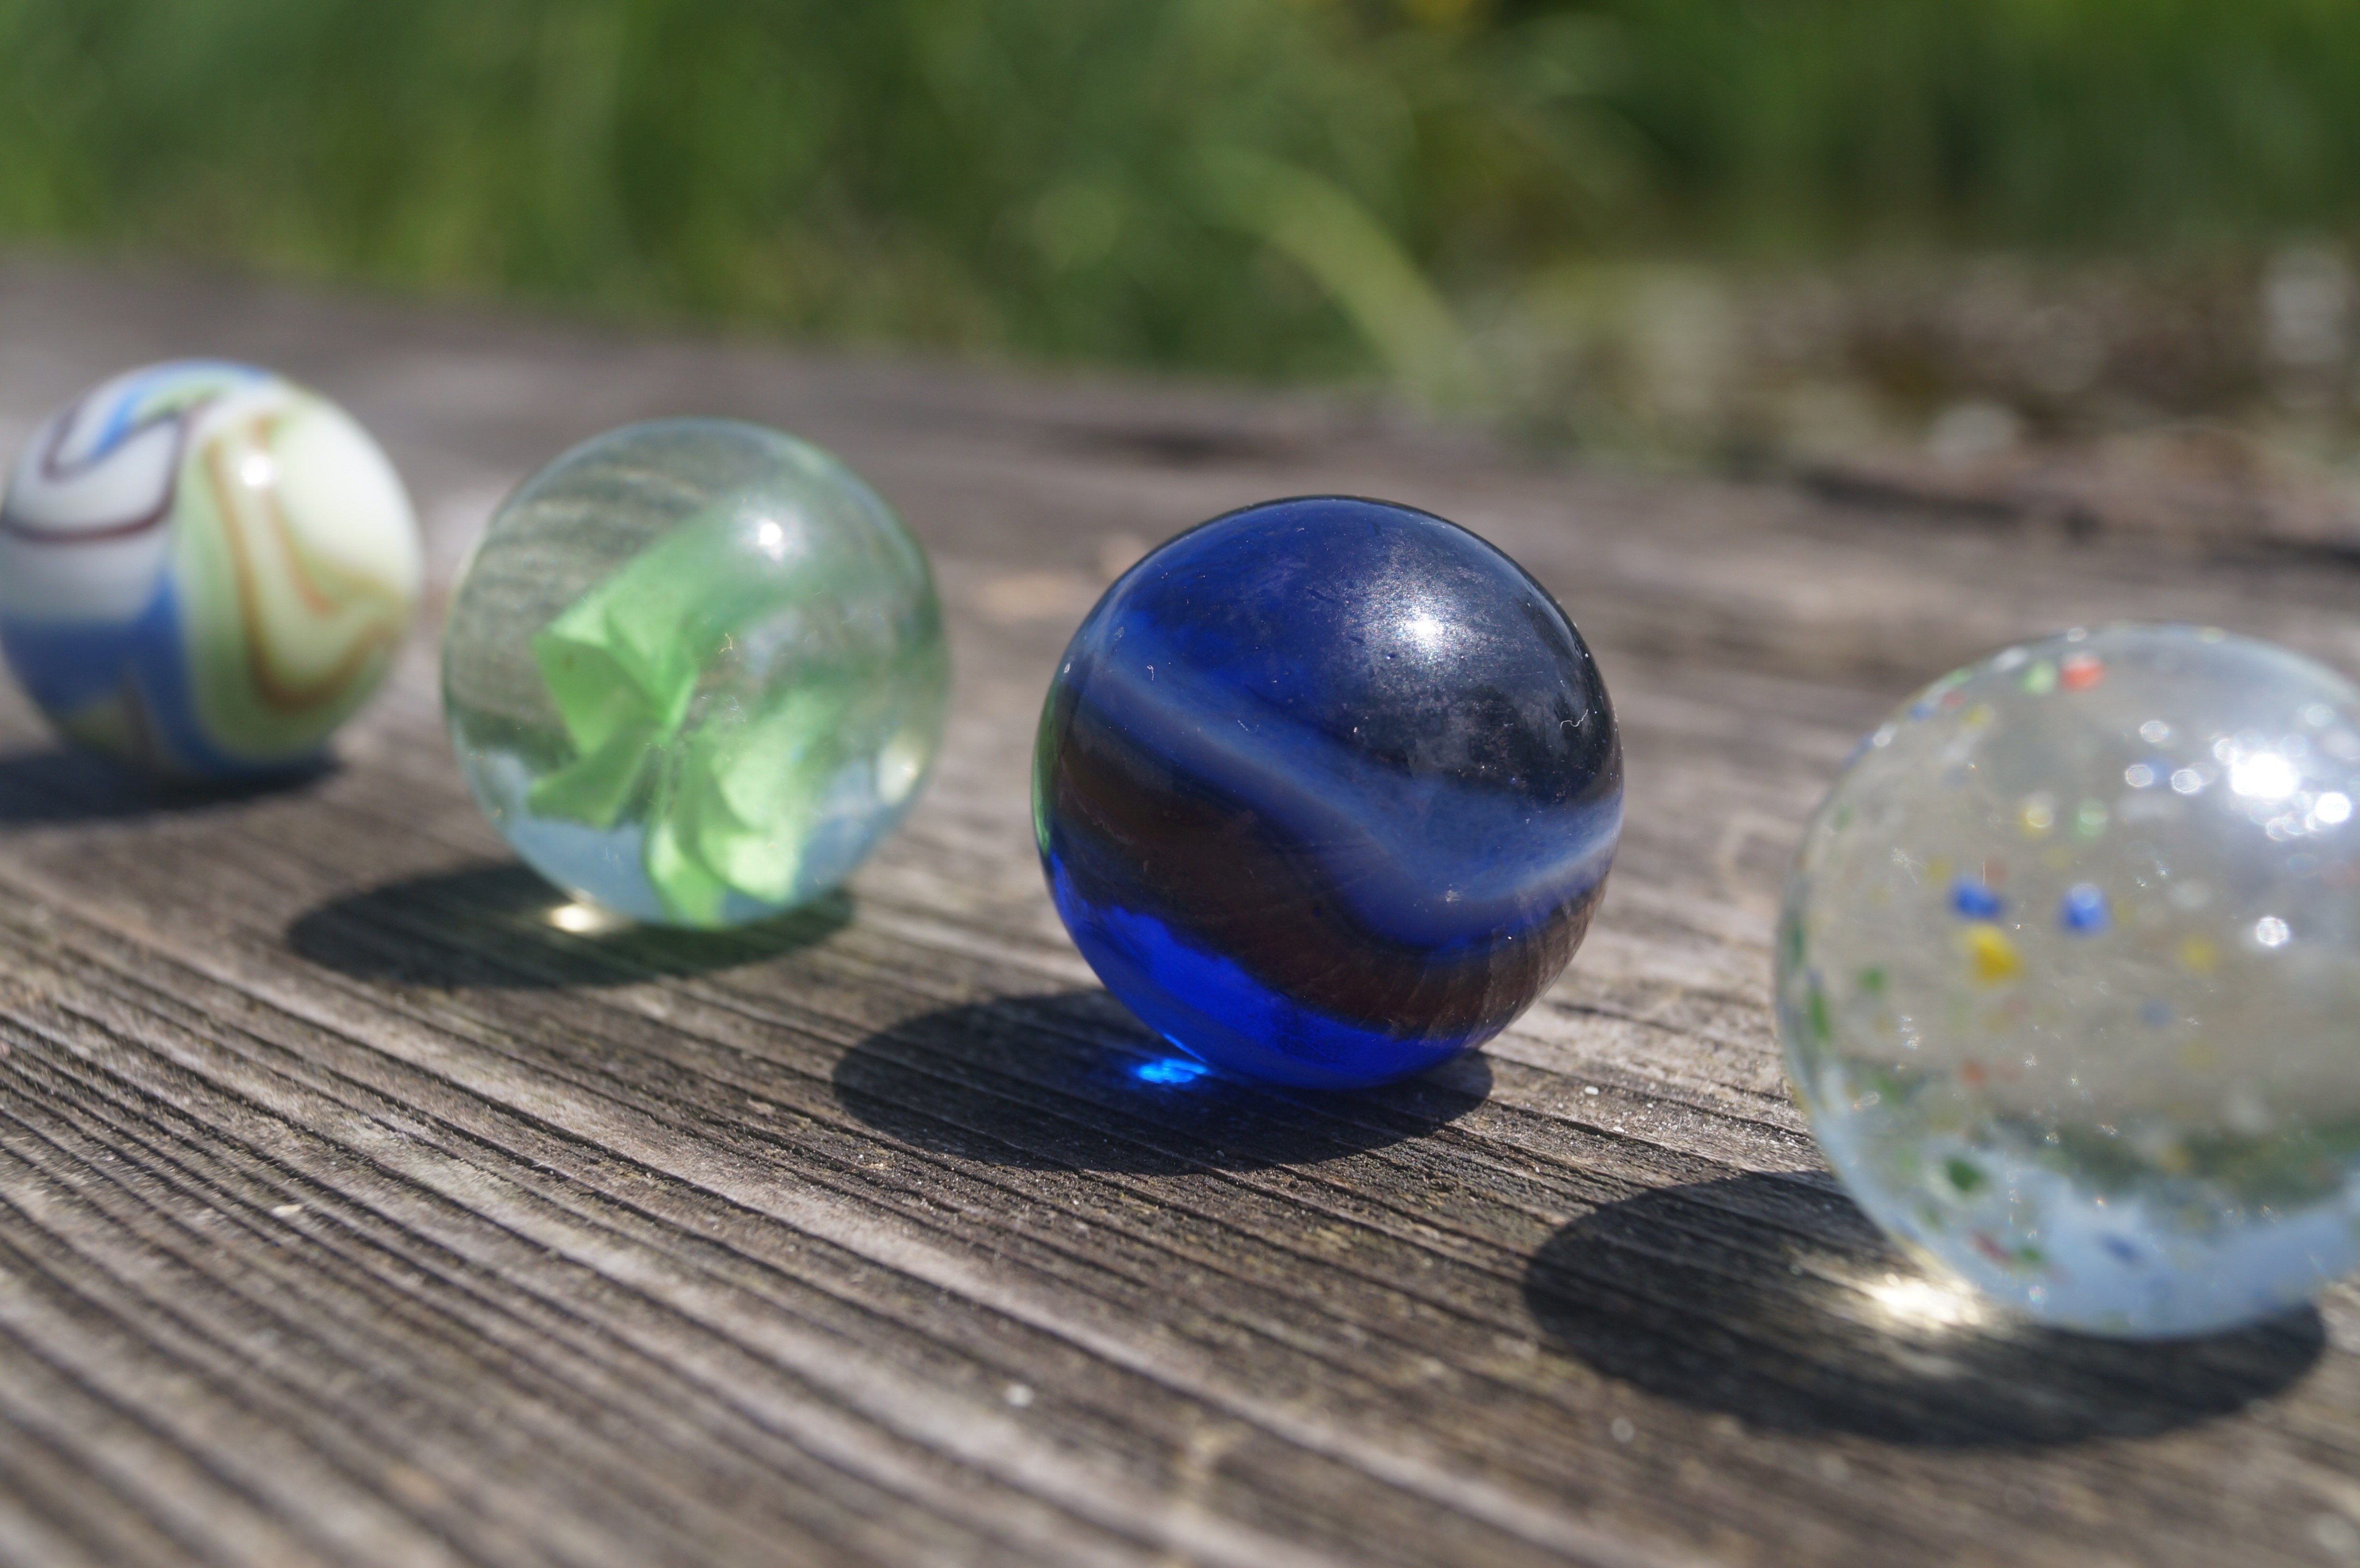
glass, green, blue, colorful, bead, toy, material, jewellery, art, ball, roll, marbles, marble, sphere, shape, gemstone, macro photography, about, glass marbles, glaskugeln, jewelry making, fashion accessory